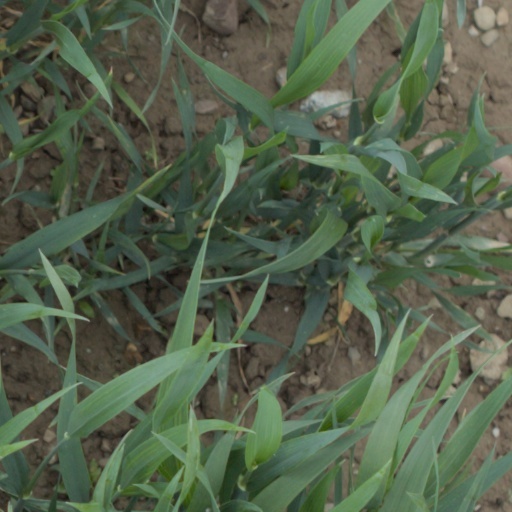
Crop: wheat